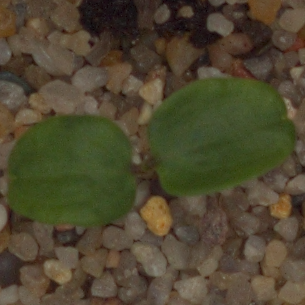
Label: cleavers